Blake Smith (baseball)

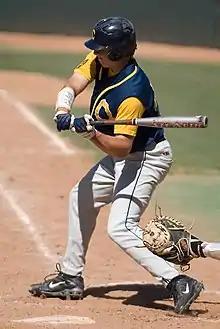
Smith with Cal in 2007

Blake Smith (born December 9, 1987) is an American former professional baseball pitcher. He played in Major League Baseball (MLB) for the Chicago White Sox in 2016.